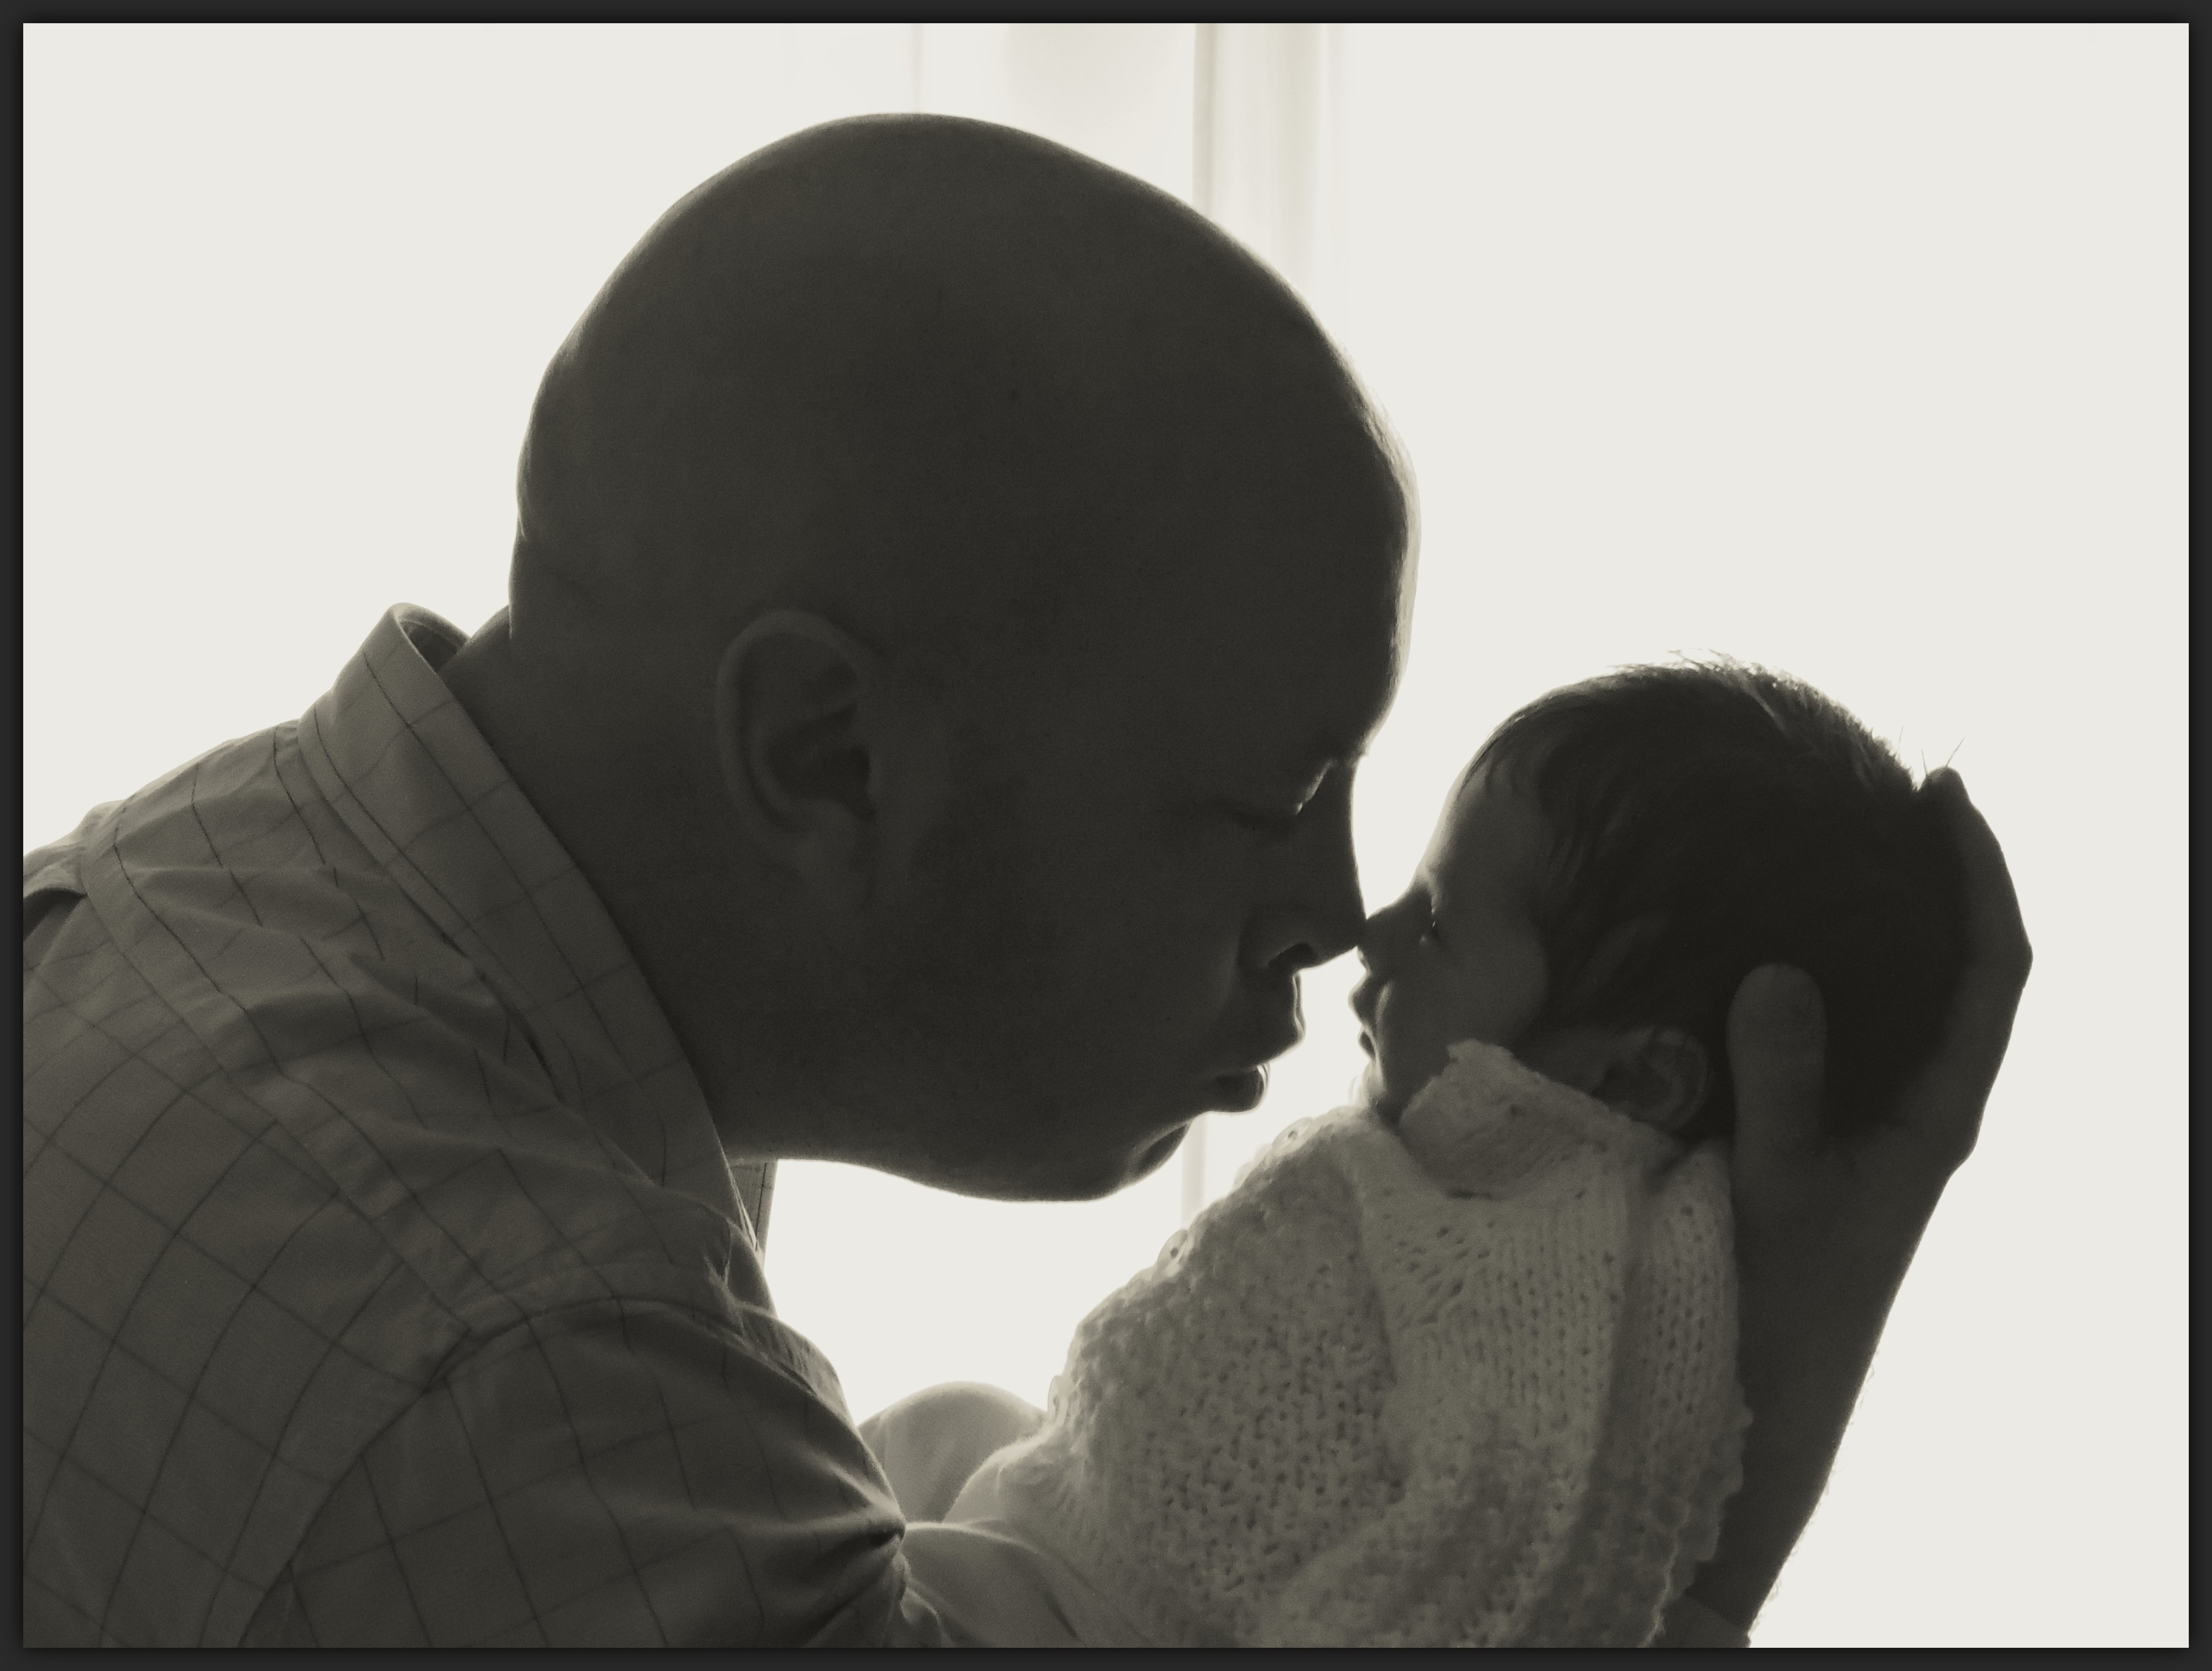
man, person, black and white, love, father, romance, together, baby, conversation, dad, nose, image, emotion, interaction, sense, monochrome photography, baby on board, human action